Malé

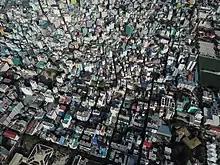
Aerial view of Malé

The island of Malé is the eighth most densely populated island in the world, and it is the 160th most populous island in the world. Since there is no surrounding countryside, all infrastructure has to be located in the city itself. Water is provided from desalinated ground water; the water works pumps brackish water from deep wells in the city and desalinates that using reverse osmosis. Electric power is generated in the city using diesel generators. Sewage is pumped unprocessed into the sea. Solid waste is transported to nearby islands, where it is used to fill in lagoons. The airport was built in this way, and currently the Thilafushi lagoon is being filled in.